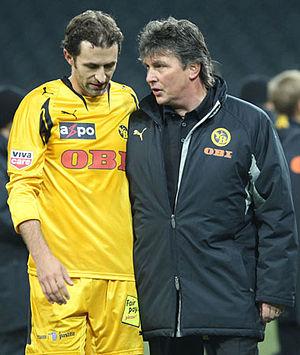
Martin Andermatt, né le 21 novembre 1961 à Baar, est un footballeur et entraîneur suisse de football.
Thomas Häberli, né le 11 avril 1974 à Lucerne, est un footballeur suisse. Il évoluait au poste d'attaquant.